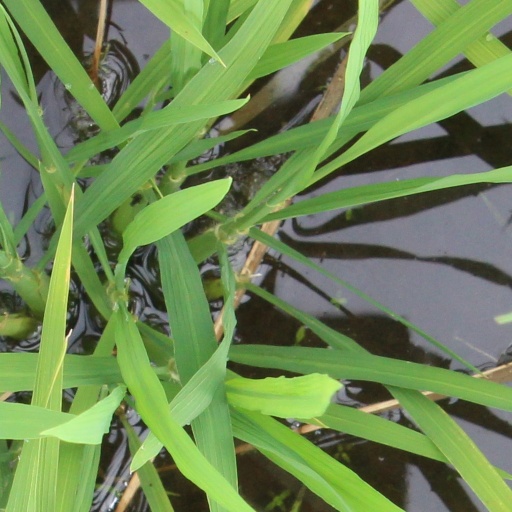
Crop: rice